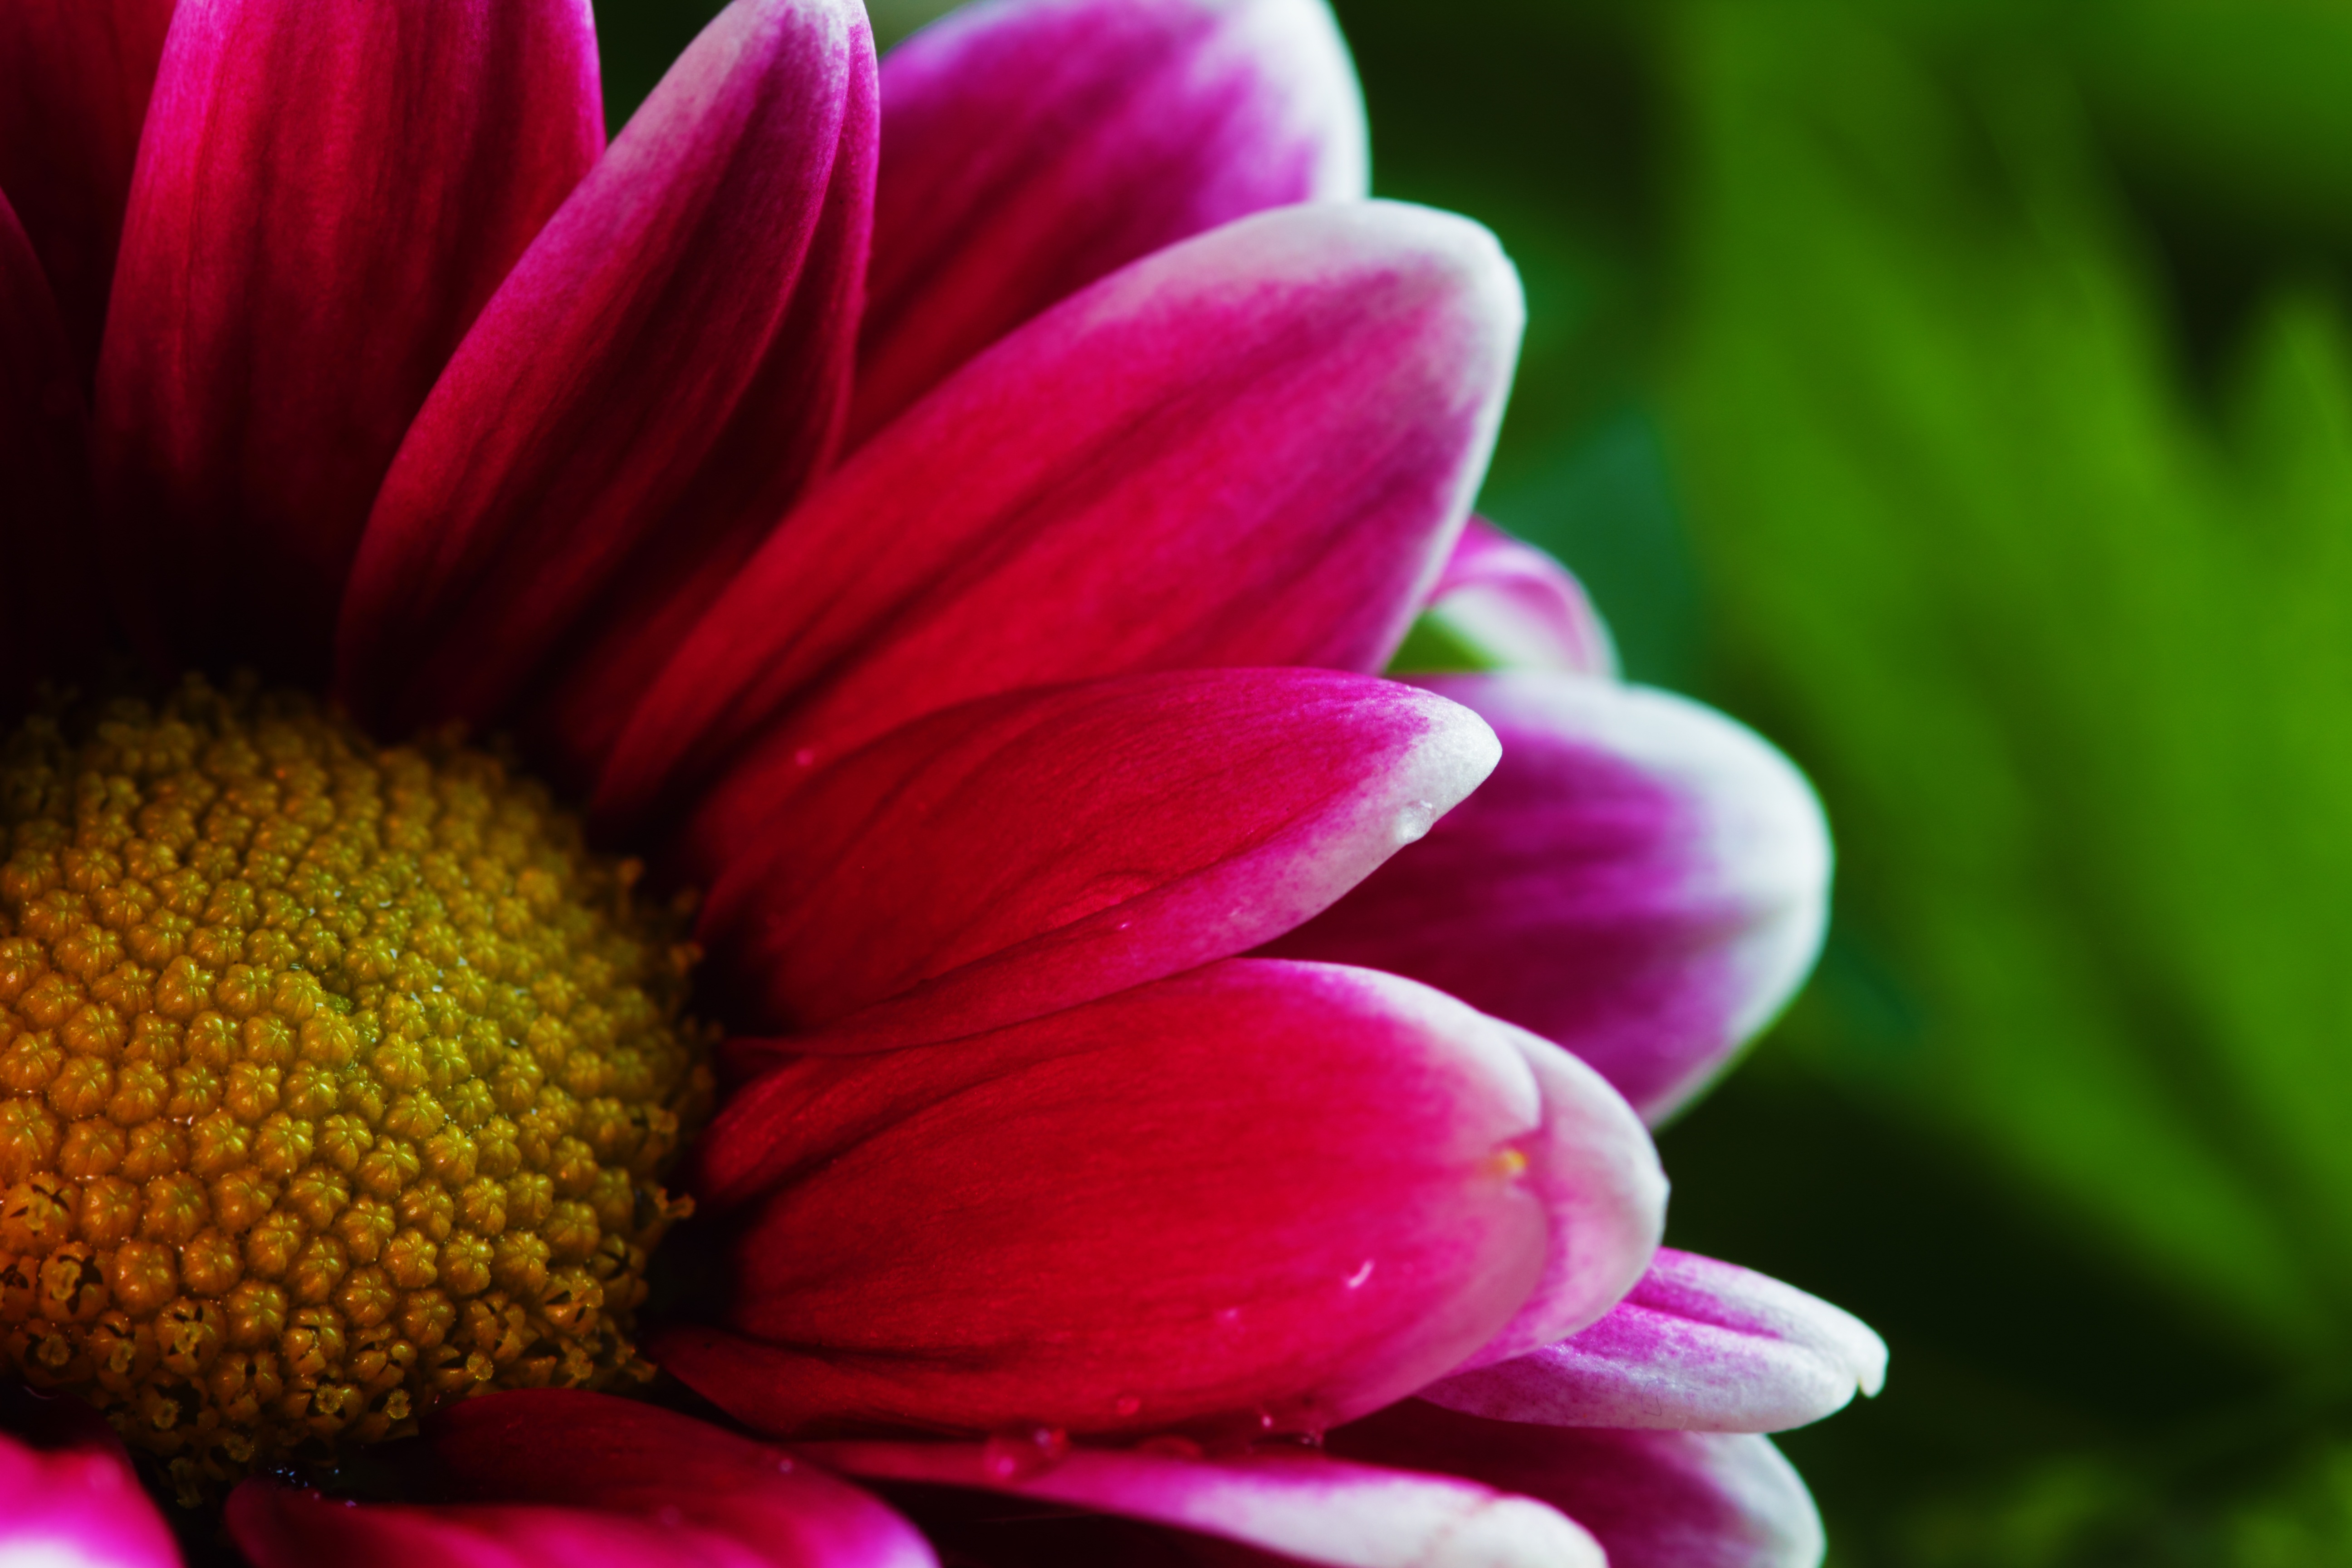
nature, blossom, dew, blur, growth, plant, flower, petal, bloom, summer, daisy, pollen, green, colourful, color, macro, blooming, colorful, yellow, pink, flora, botanical, flowers, close up, dahlia, gardening, vivid, petals, bright, beautiful, chrysanthemum, magenta, macro photography, flowering plant, daisy family, herbaceous plant, annual plant, plant stem, computer wallpaper, garden cosmos, chrysanths